Uitikon

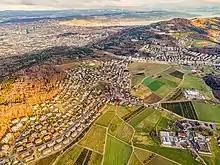
View of Uitikon from west. In front on the lower right is the centre for correctional measures, in the background the Uetliberg and the lake of Zurich.

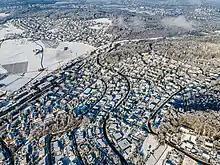
Uitikon during winter time

Uitikon lies on the northern end of the Albis hills that include the Uetliberg mountain and form the western boundary of the city of Zürich. The Uetliberg itself lies some to the south-east, but its north-western flanks lie within the municipal boundary. The municipality is some west of, and higher than, Zürich city centre, and straddles the main road west from Zürich to Birmensdorf. The village of Uitikon lies to the north of the road, whilst Waldegg and Ringlikon lie to the south.